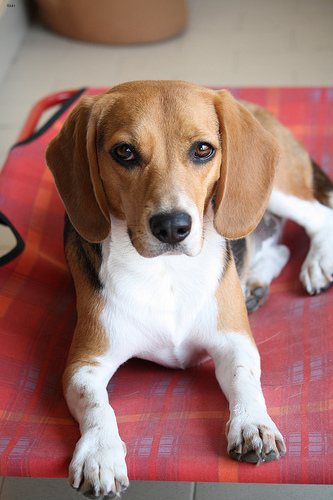
Breed: beagle